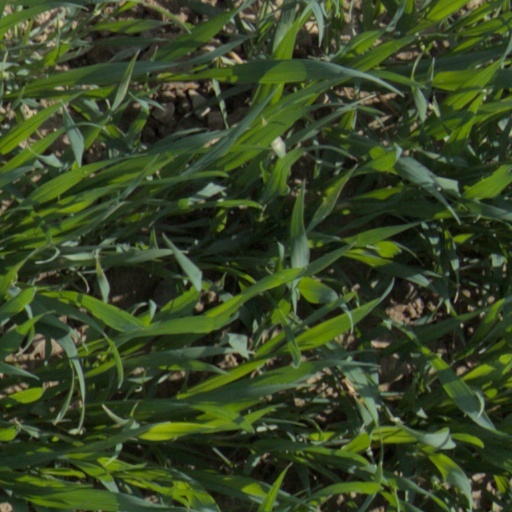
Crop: wheat